Equestrian Statue of Theodore Roosevelt (New York City)

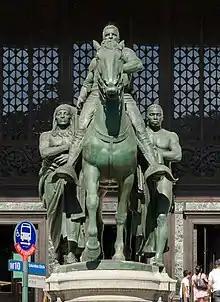
Frontal view

In 1999 James Loewen argued in "Lies Across America" that the statue was erected when the museum was openly racist, and that the arrangement of the figures is meant to advocate white supremacy.